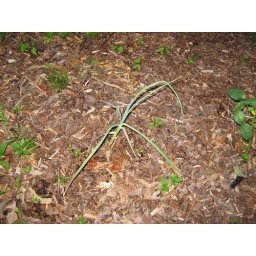
Garlic in flower bed